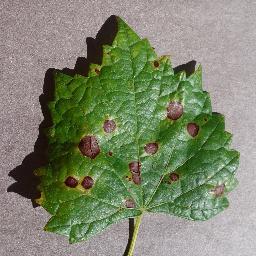
Label: Grape___Black_rot